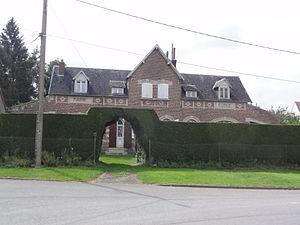
Lanchy est une commune française située dans le département de l'Aisne, en région Hauts-de-France.